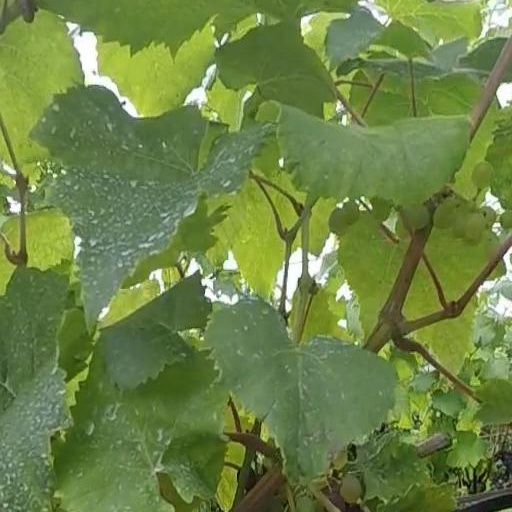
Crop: grape